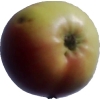
Label: Apple 11